Sky position (RA, Dec in degrees): 203.489, 17.714
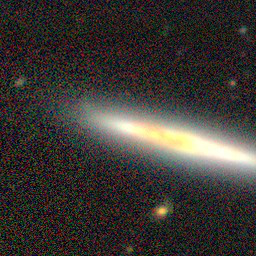
Galaxy morphology: Edge-on Galaxies without Bulge